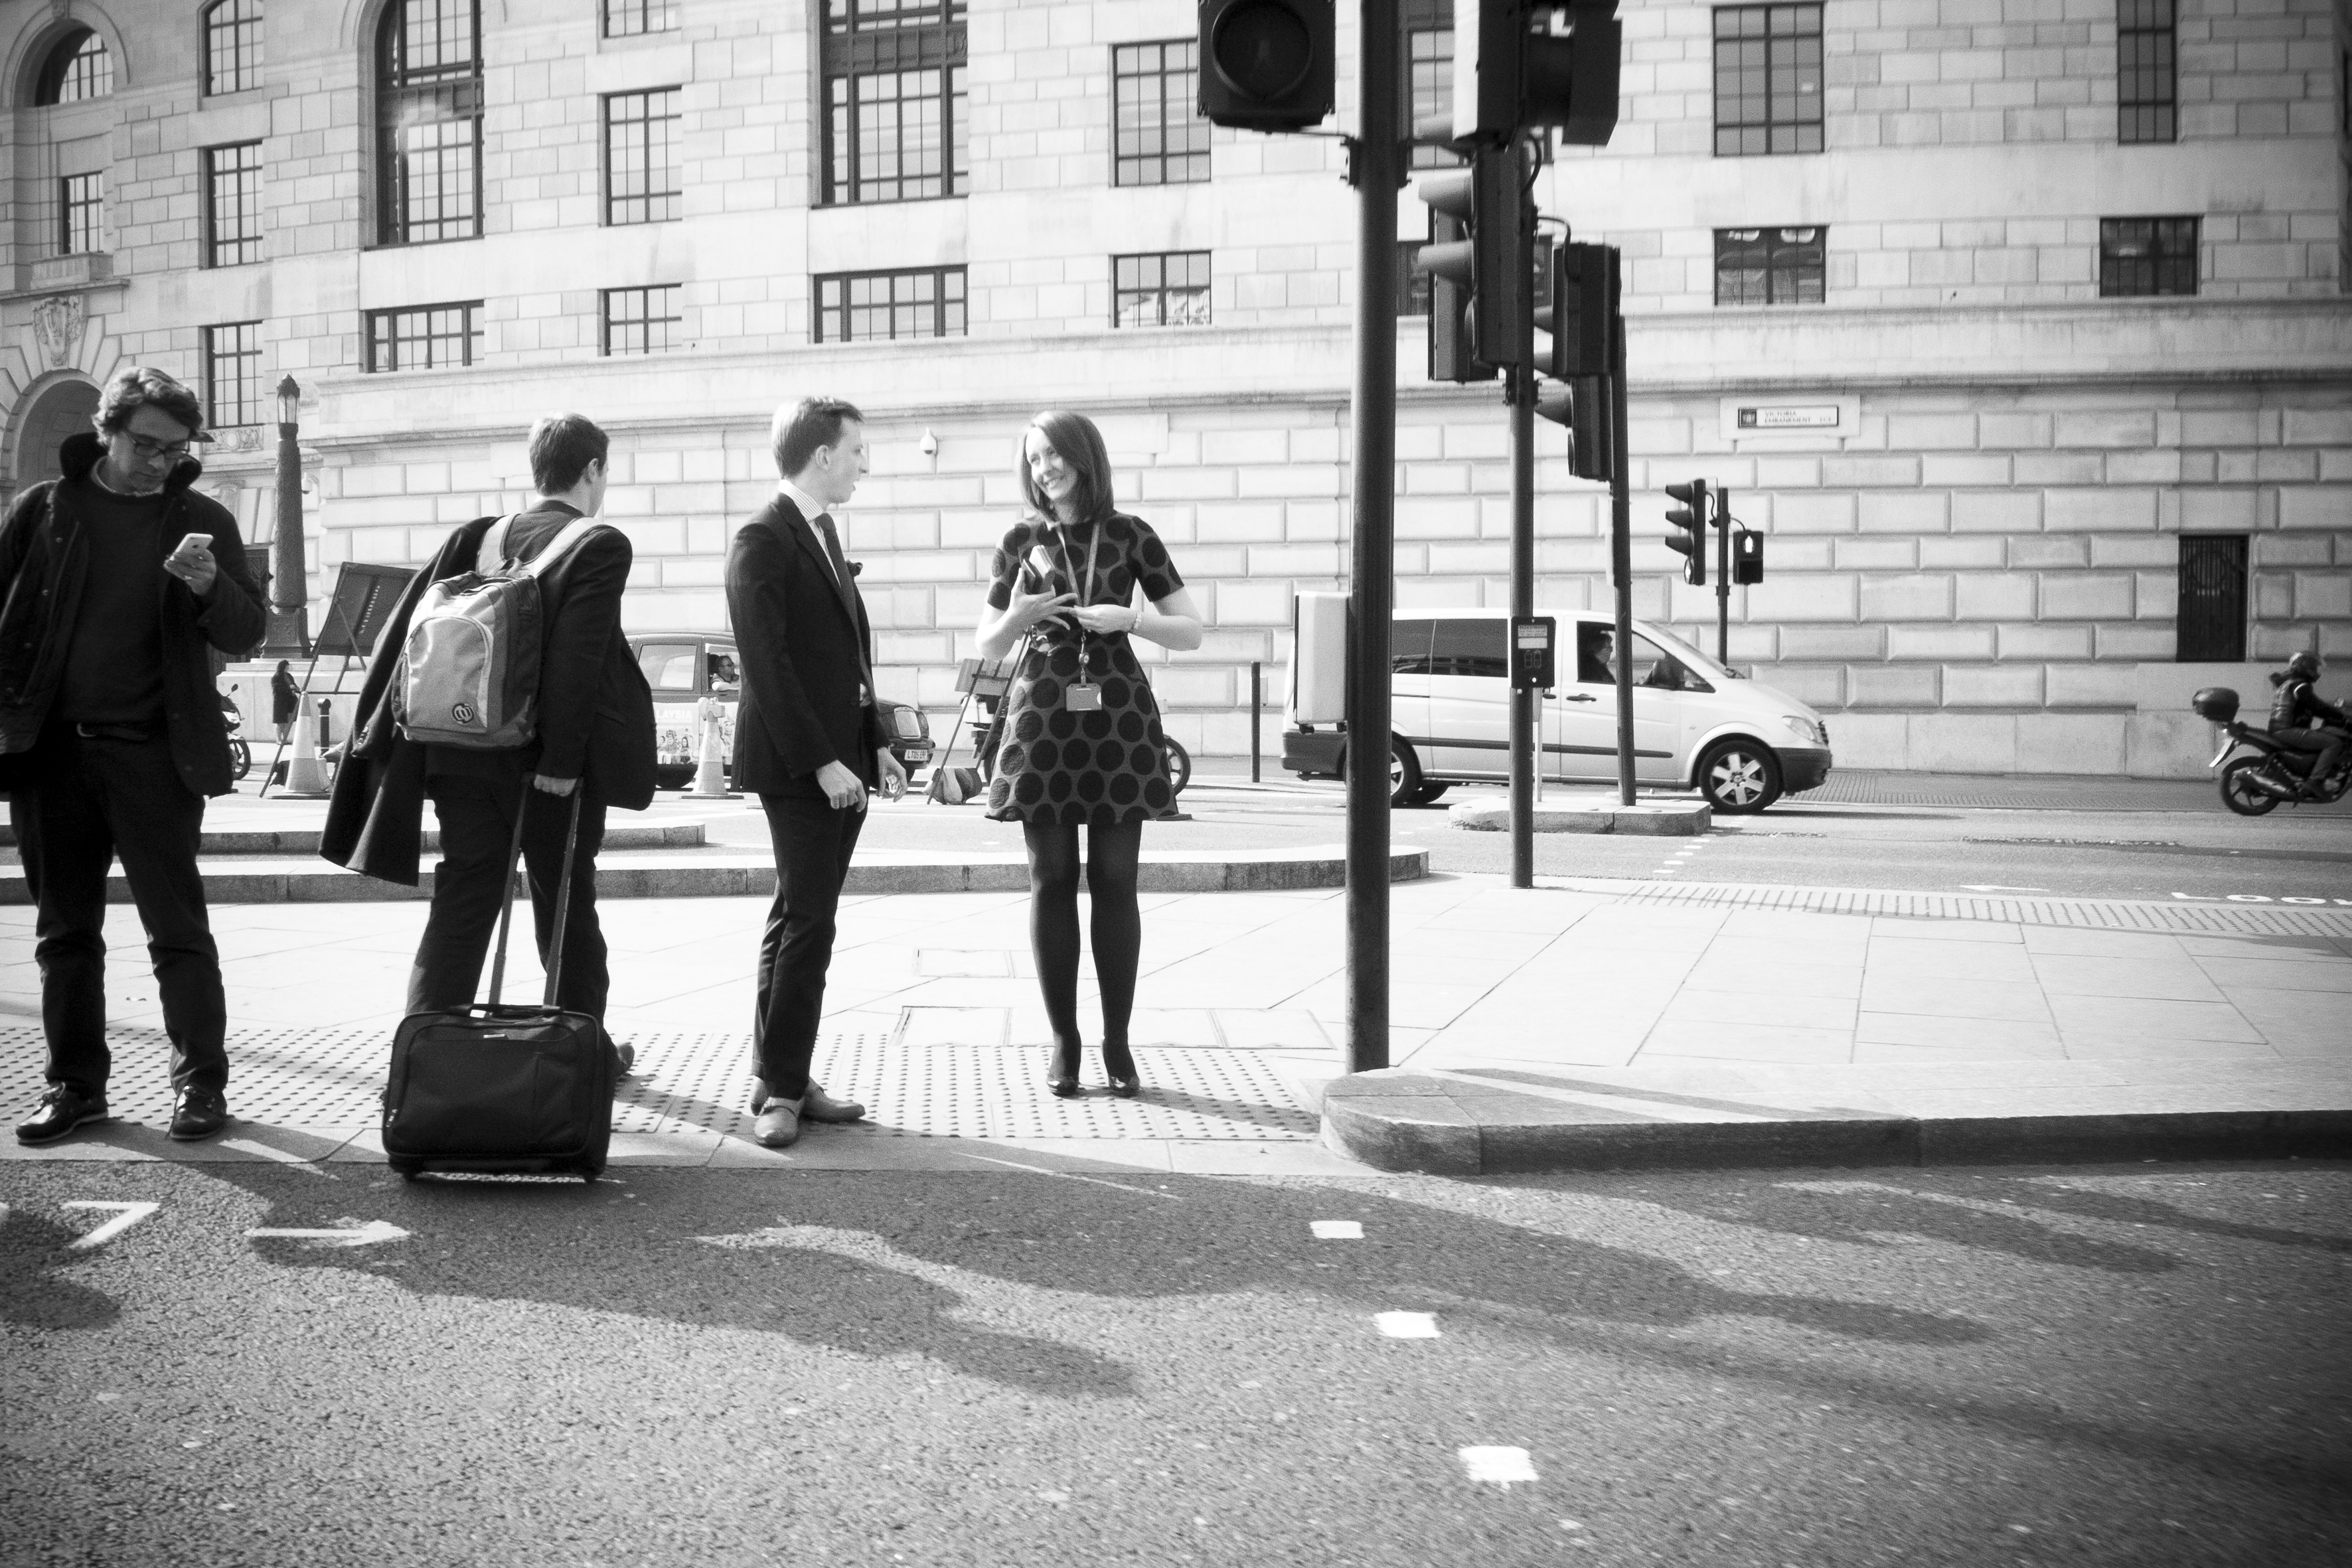
pedestrian, black and white, road, white, street, photography, urban, travel, fujifilm, black, monochrome, uk, england, bw, blackandwhite, blackwhite, london, infrastructure, ngc, photograph, snapshot, noiretblanc, fuji, fujixt1, fujix, pedestrian crossing, monochrome photography